Kinaros

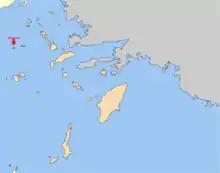

Kinaros, is a small Greek island in the Aegean Sea, named after the artichoke (κίναρα; kinara) which it produced. It is located west of Kalymnos and Leros, east of Amorgos, and 5.5 nautical miles west-southwest of Levitha. It is the second westernmost island of the Dodecanese after Astypalea, and has an area of 4.5 km². The island's highest point is 296m. It was noted by several ancient authors including Pliny the Elder, Pomponius Mela, and Athenaeus.